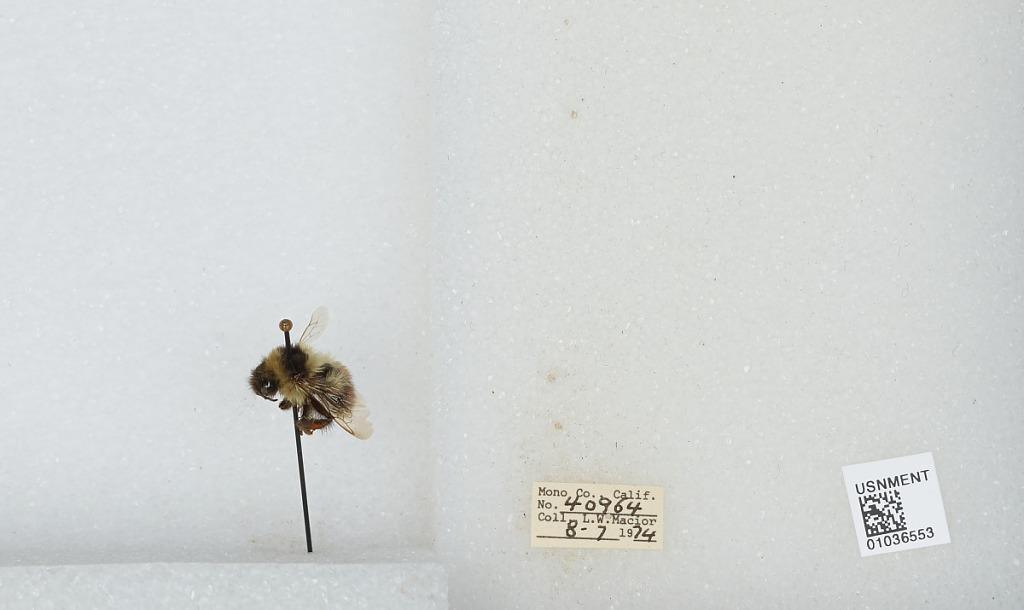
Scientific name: Bombus (Cullumanobombus) rufocinctus Cresson
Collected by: L. Macior
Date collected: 1974-8-7
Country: United States
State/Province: California
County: Mono
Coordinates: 37.92, -118.87